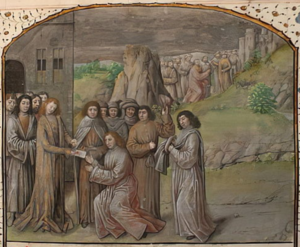
Lydéric de Flandre, comte de Harlebeke, ou Lydéric de Harlebeke est un « grand forestier » de Flandre et le premier comte de la Marche de Flandre créée par Charlemagne pour contrer les invasions normandes. Il peut aussi être appelé Lydéric II de Flandre ou Lydéric IV de Flandre, selon les auteurs, et selon que l'on considère que des prédécesseurs, légendaires ou non, aient aussi porté ce nom.